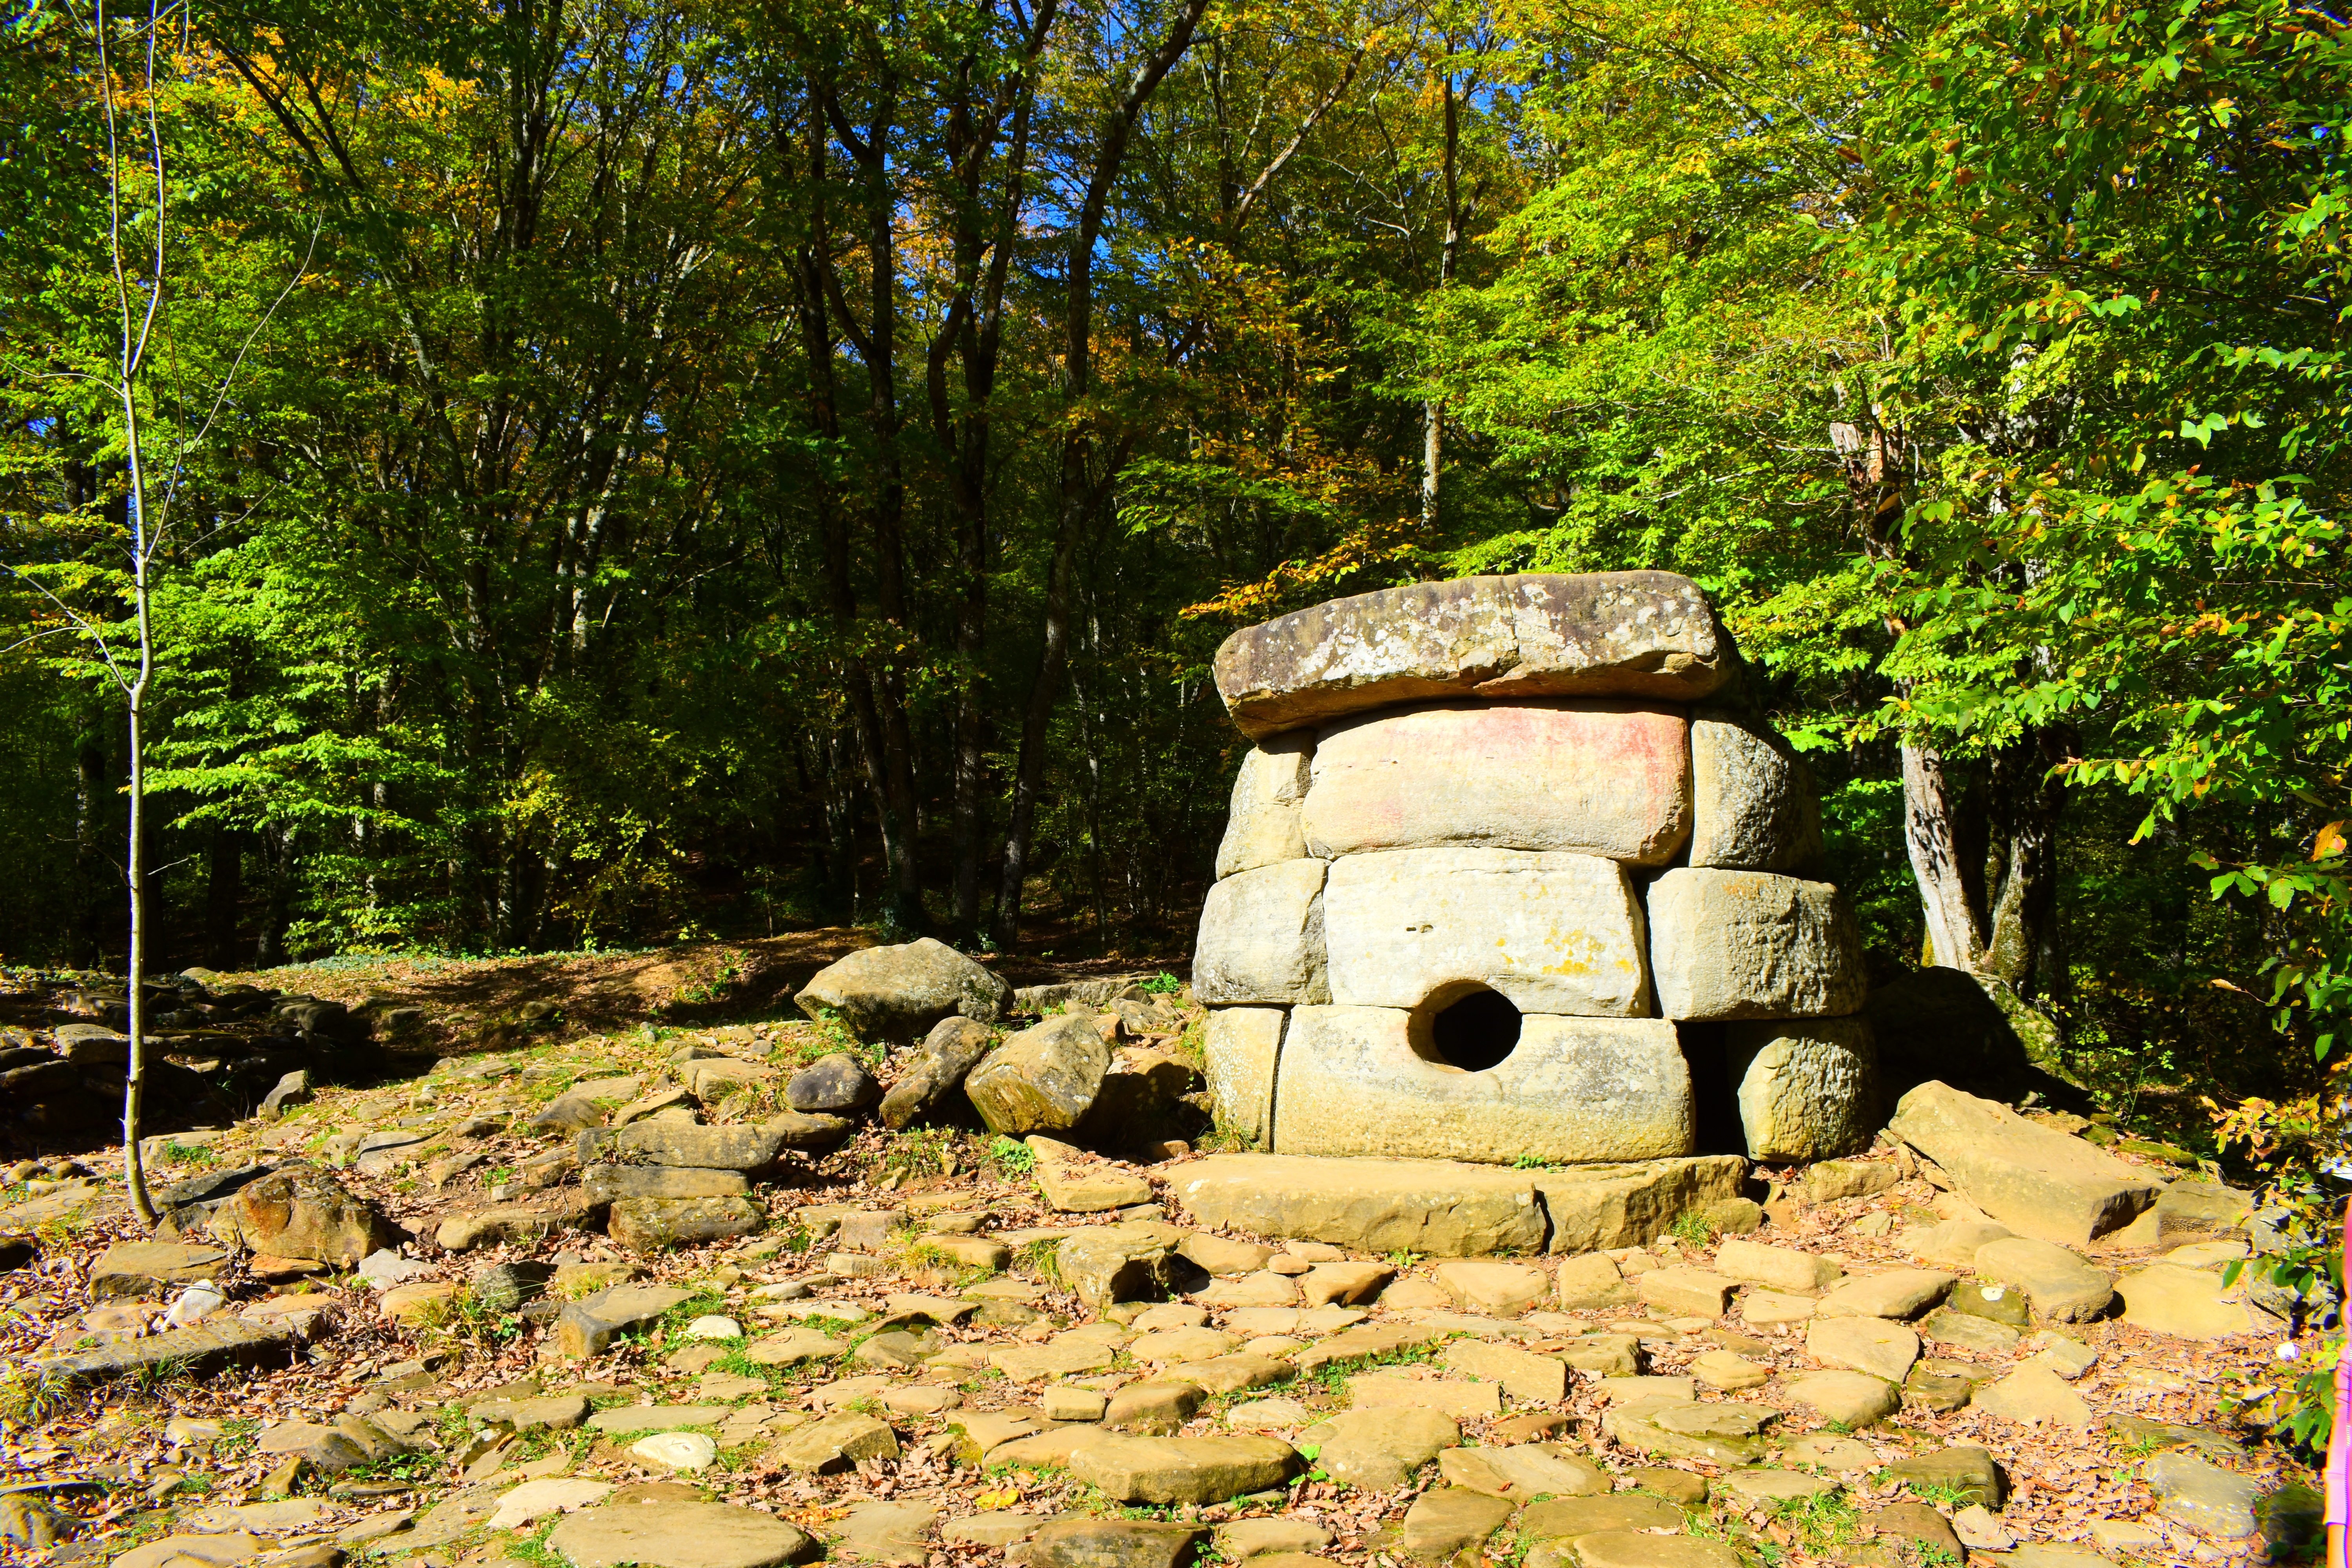
natural, plant, tree, natural landscape, wood, trunk, bedrock, biome, terrestrial plant, grass, groundcover, landscape, Tints and shades, shrub, forest, shade, stone wall, outcrop, woodland, rock, jungle, hut, soil, temperate broadleaf and mixed forest, trail, ancient history, garden, grassland, landscaping, cottage, old growth forest, boulder, path, historic site, tropical and subtropical coniferous forests, deciduous, font, history, grove